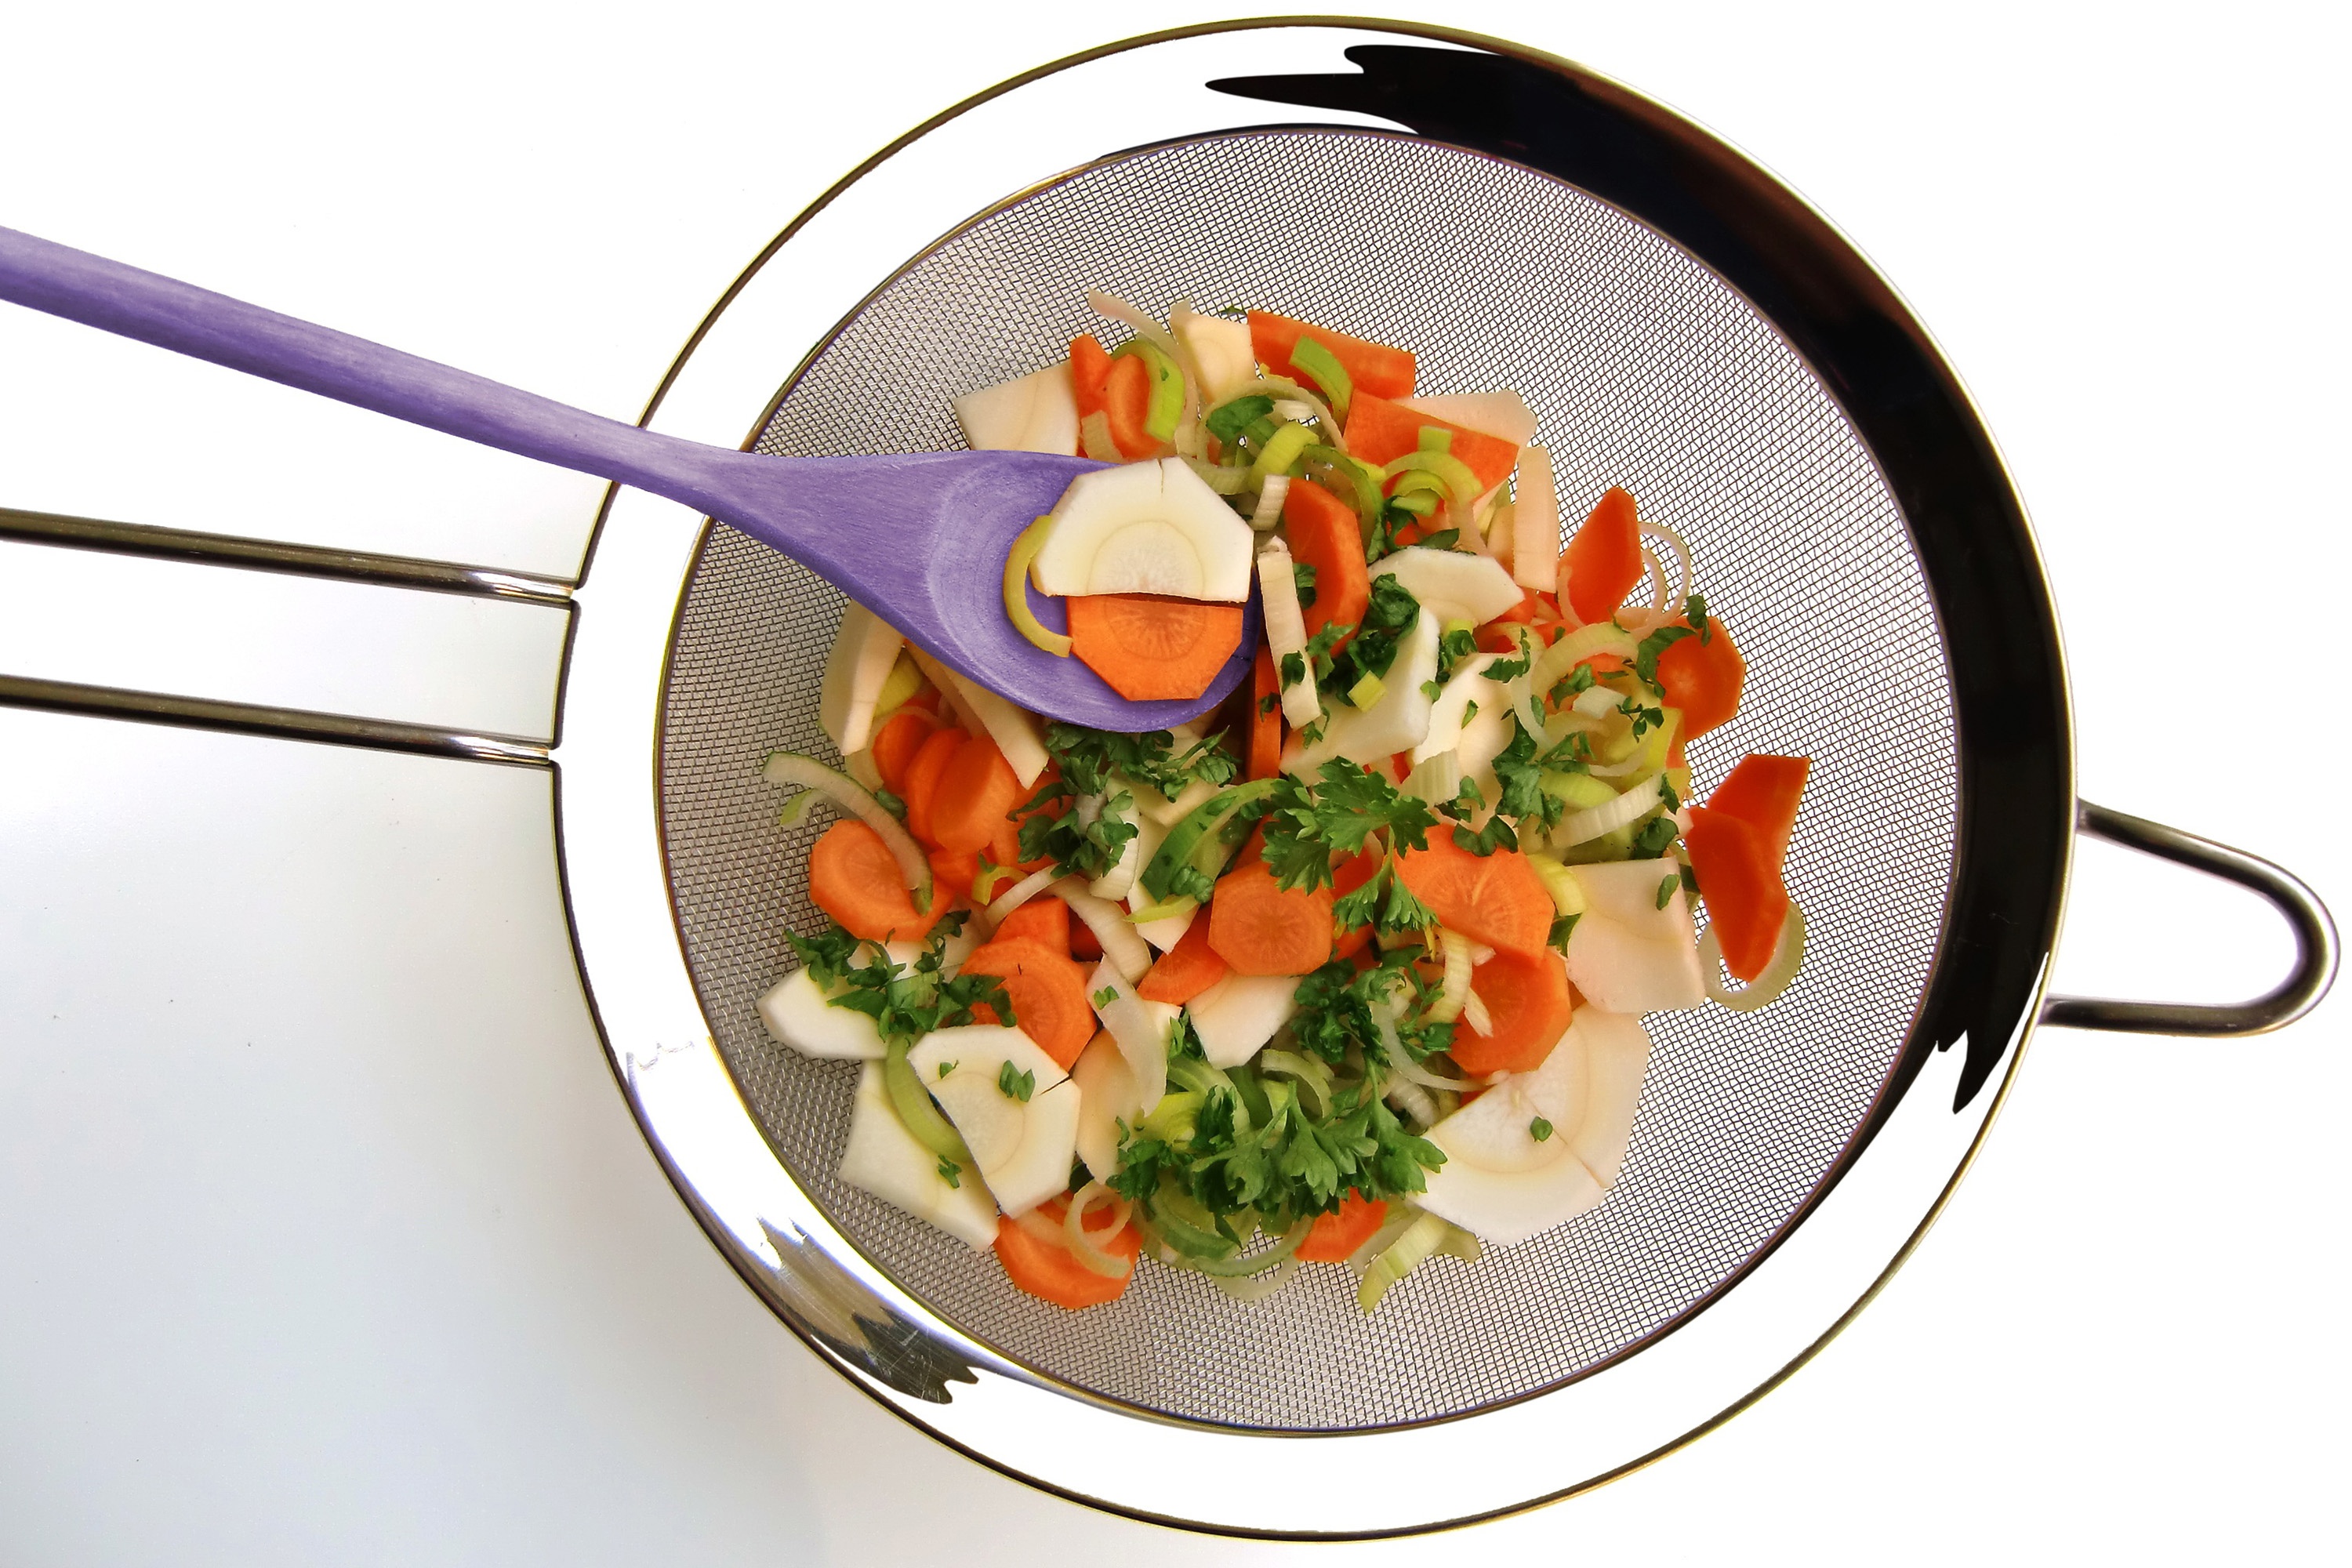
dish, food, cuisine, ingredient, salad, wok, tableware, vegetarian food, vegetable, recipe, produce, cookware and bakeware